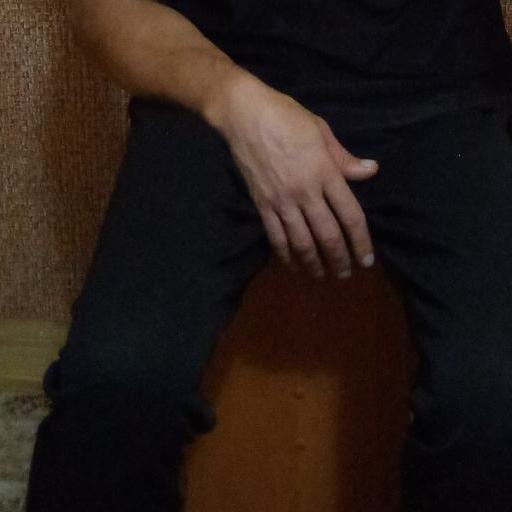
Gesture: no_gesture